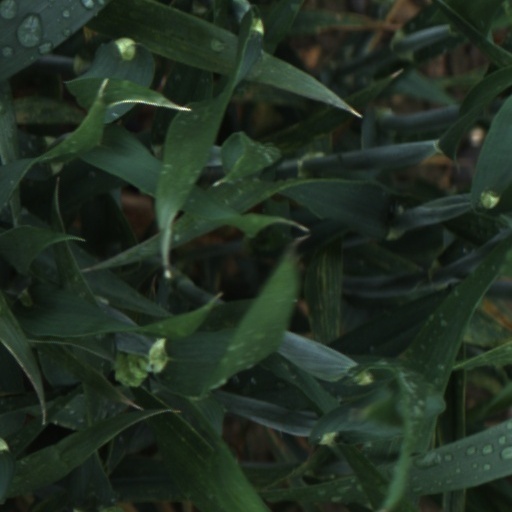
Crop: wheat